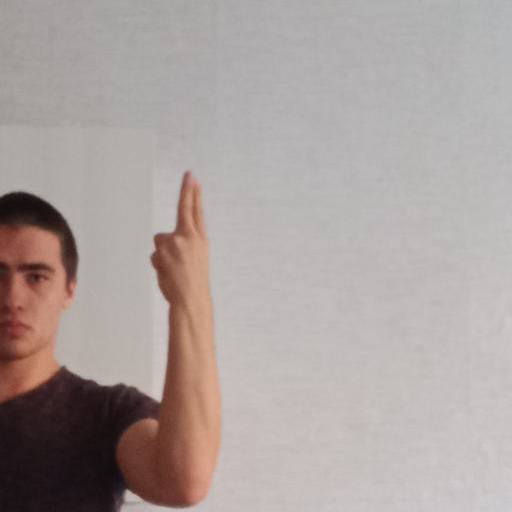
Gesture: two_up_inverted